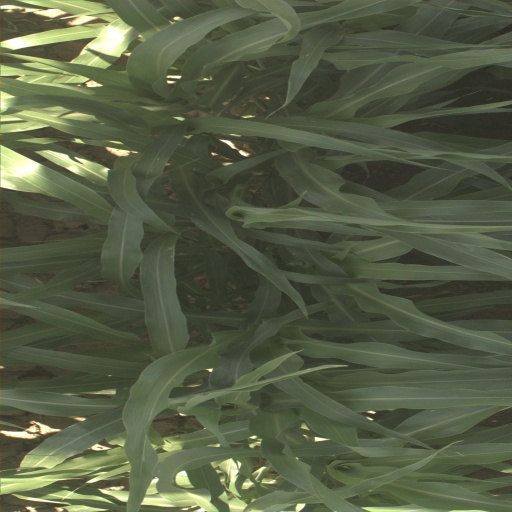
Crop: sorghum